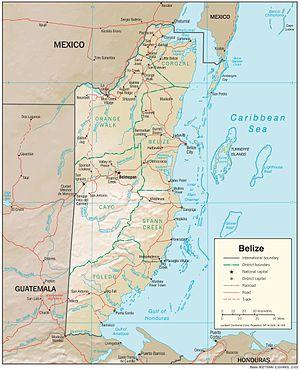
Liste des phares du Belize : Le Bélize est un petit pays d'Amérique centrale situé à la base de la Péninsule du Yucatán et bordé au nord par le Mexique et à l'ouest et au sud par le Guatemala. Son littoral fait face au golfe du Honduras au sud et à la mer des Caraïbes à l'est.